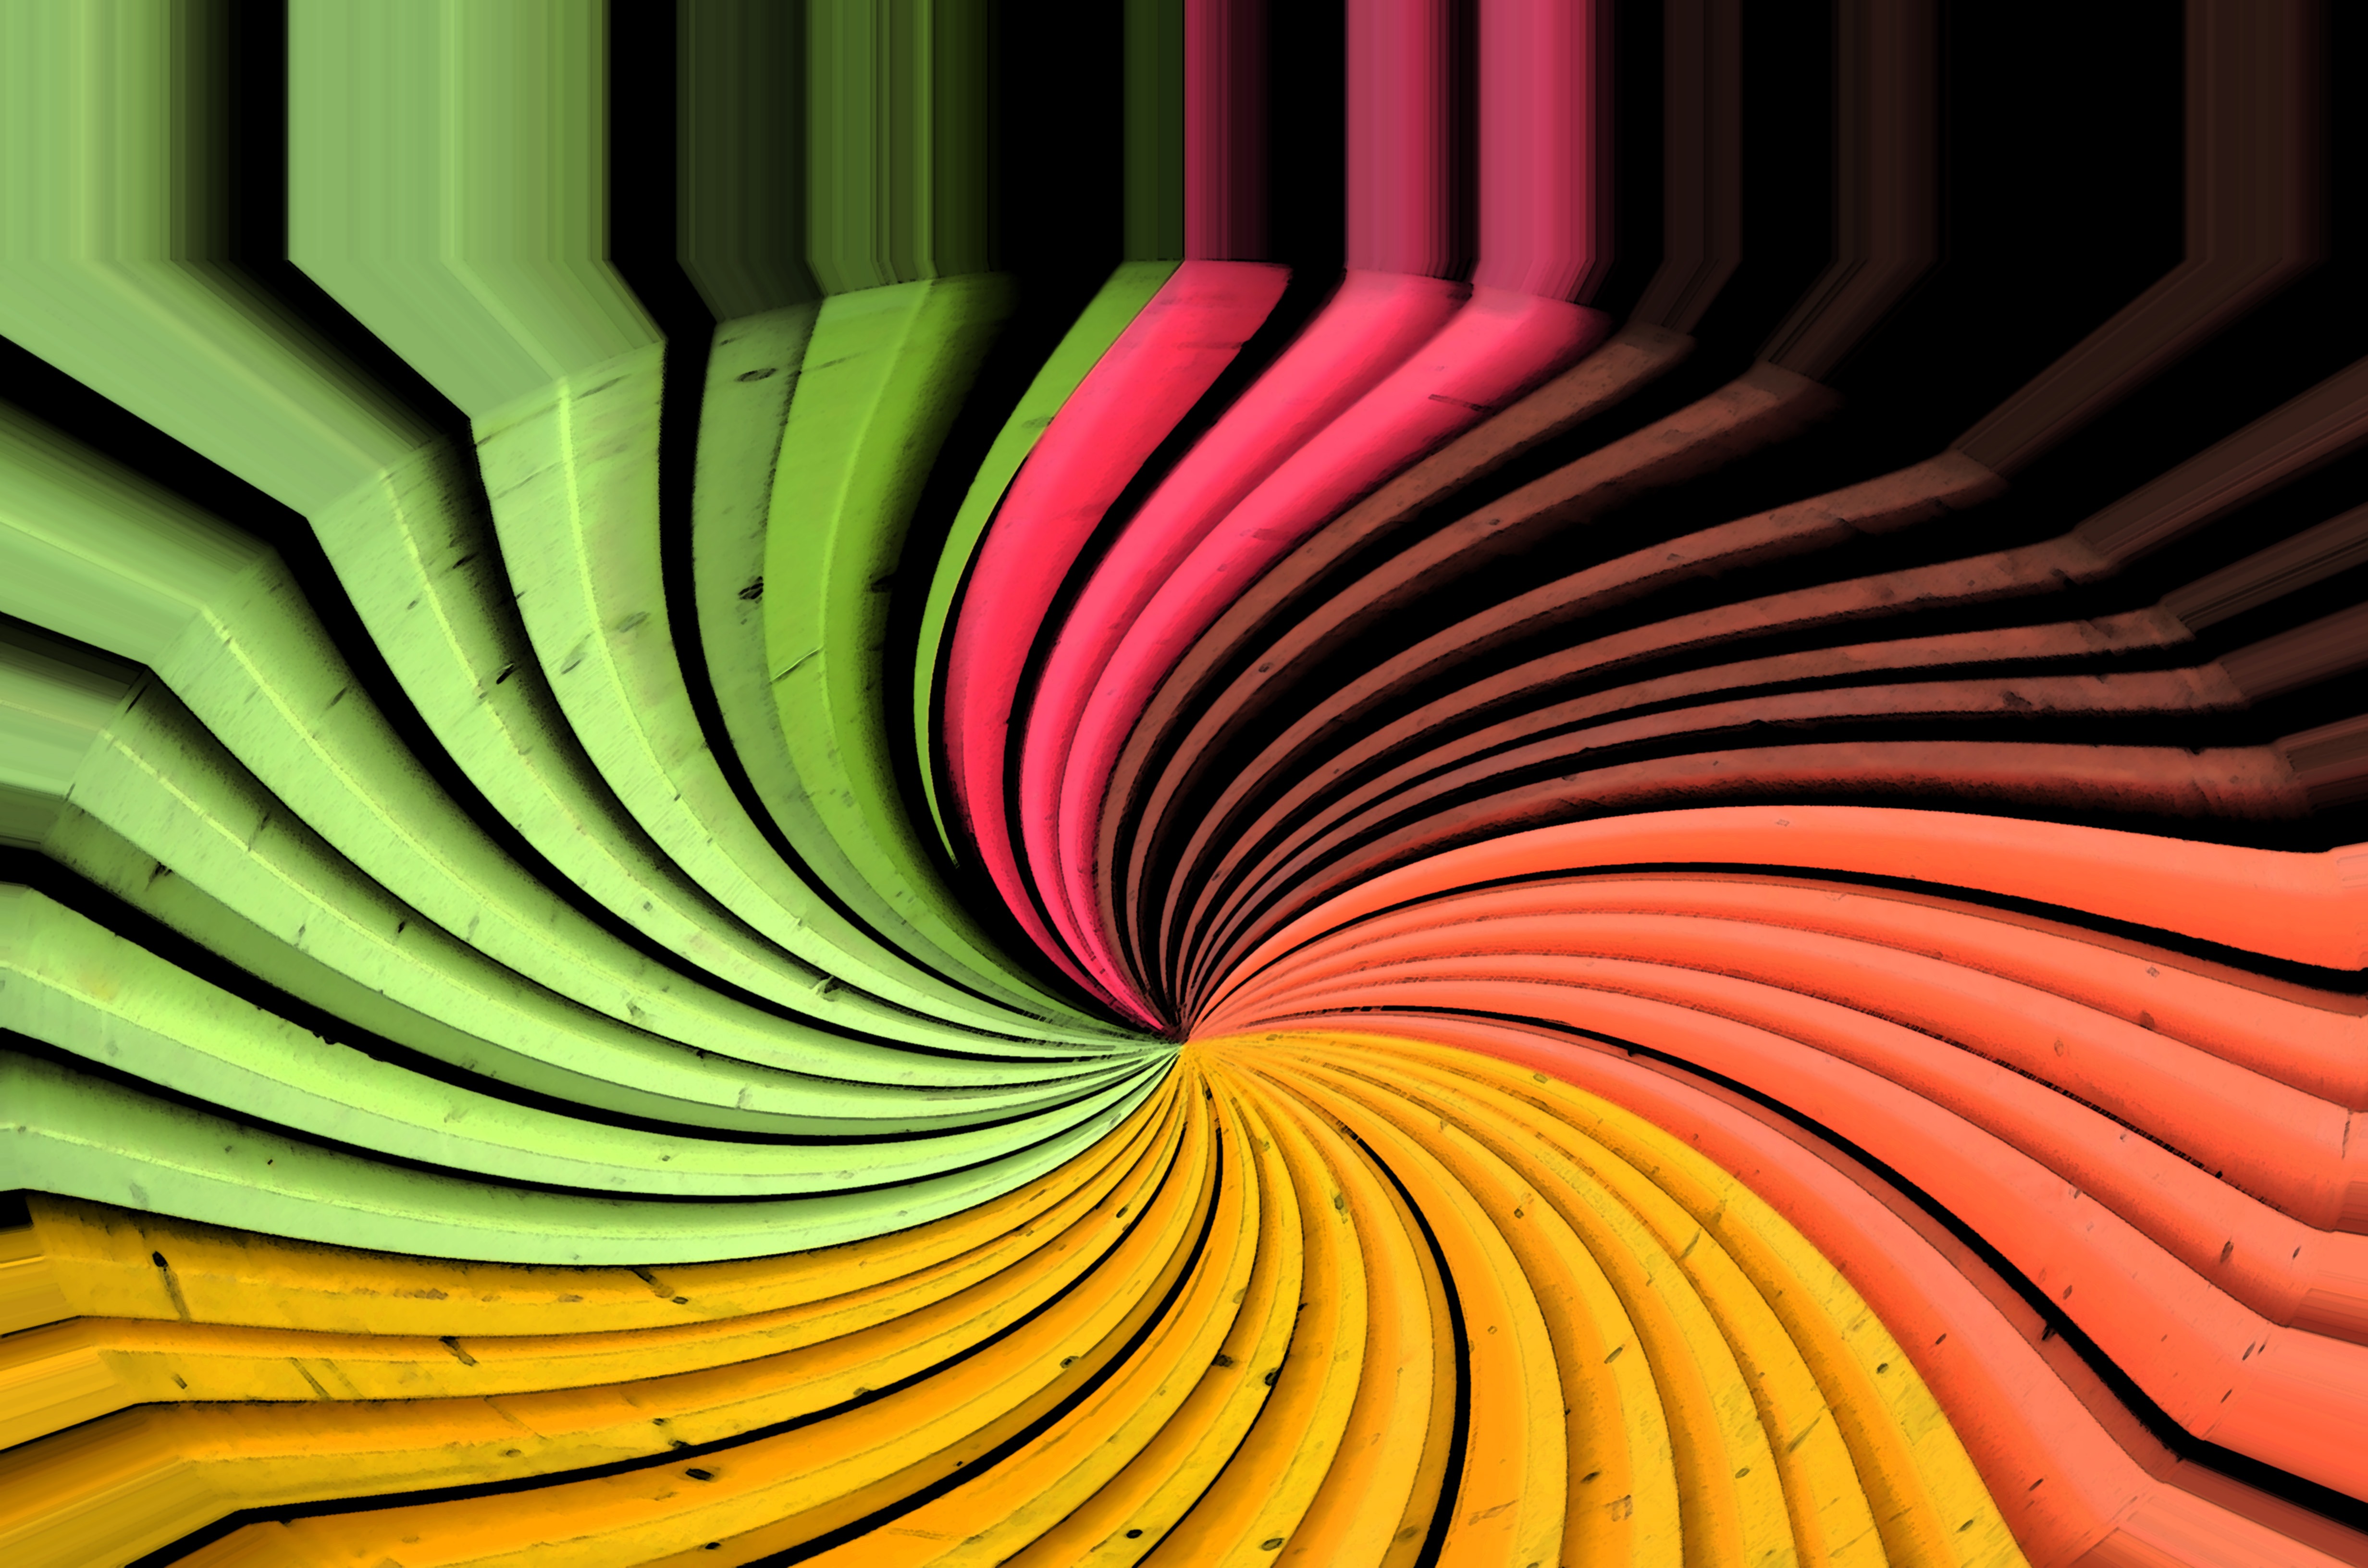
wood, leaf, spiral, wave, flower, orange, line, green, red, geometry, color, brown, colorful, yellow, roundabout, circle, close up, district, illustration, design, organ, shape, macro photography, about, modern art, computer wallpaper, fractal art